Bowness, Calgary

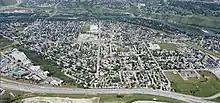
Aerial View of Bowness 2022

Bowness is the oldest neighbourhood and former town in west Calgary, Alberta, Canada. The former town was amalgamated into the City of Calgary in 1964.